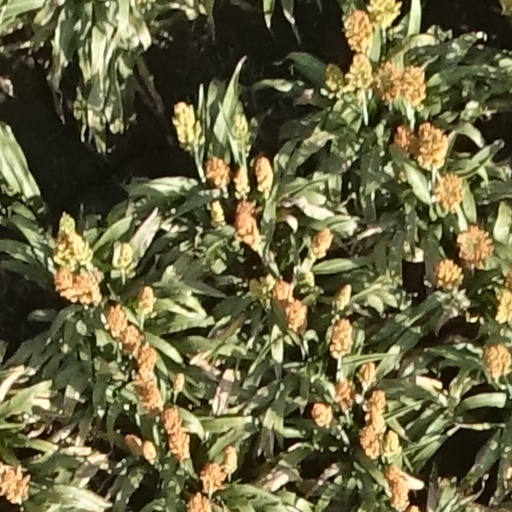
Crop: sorghum